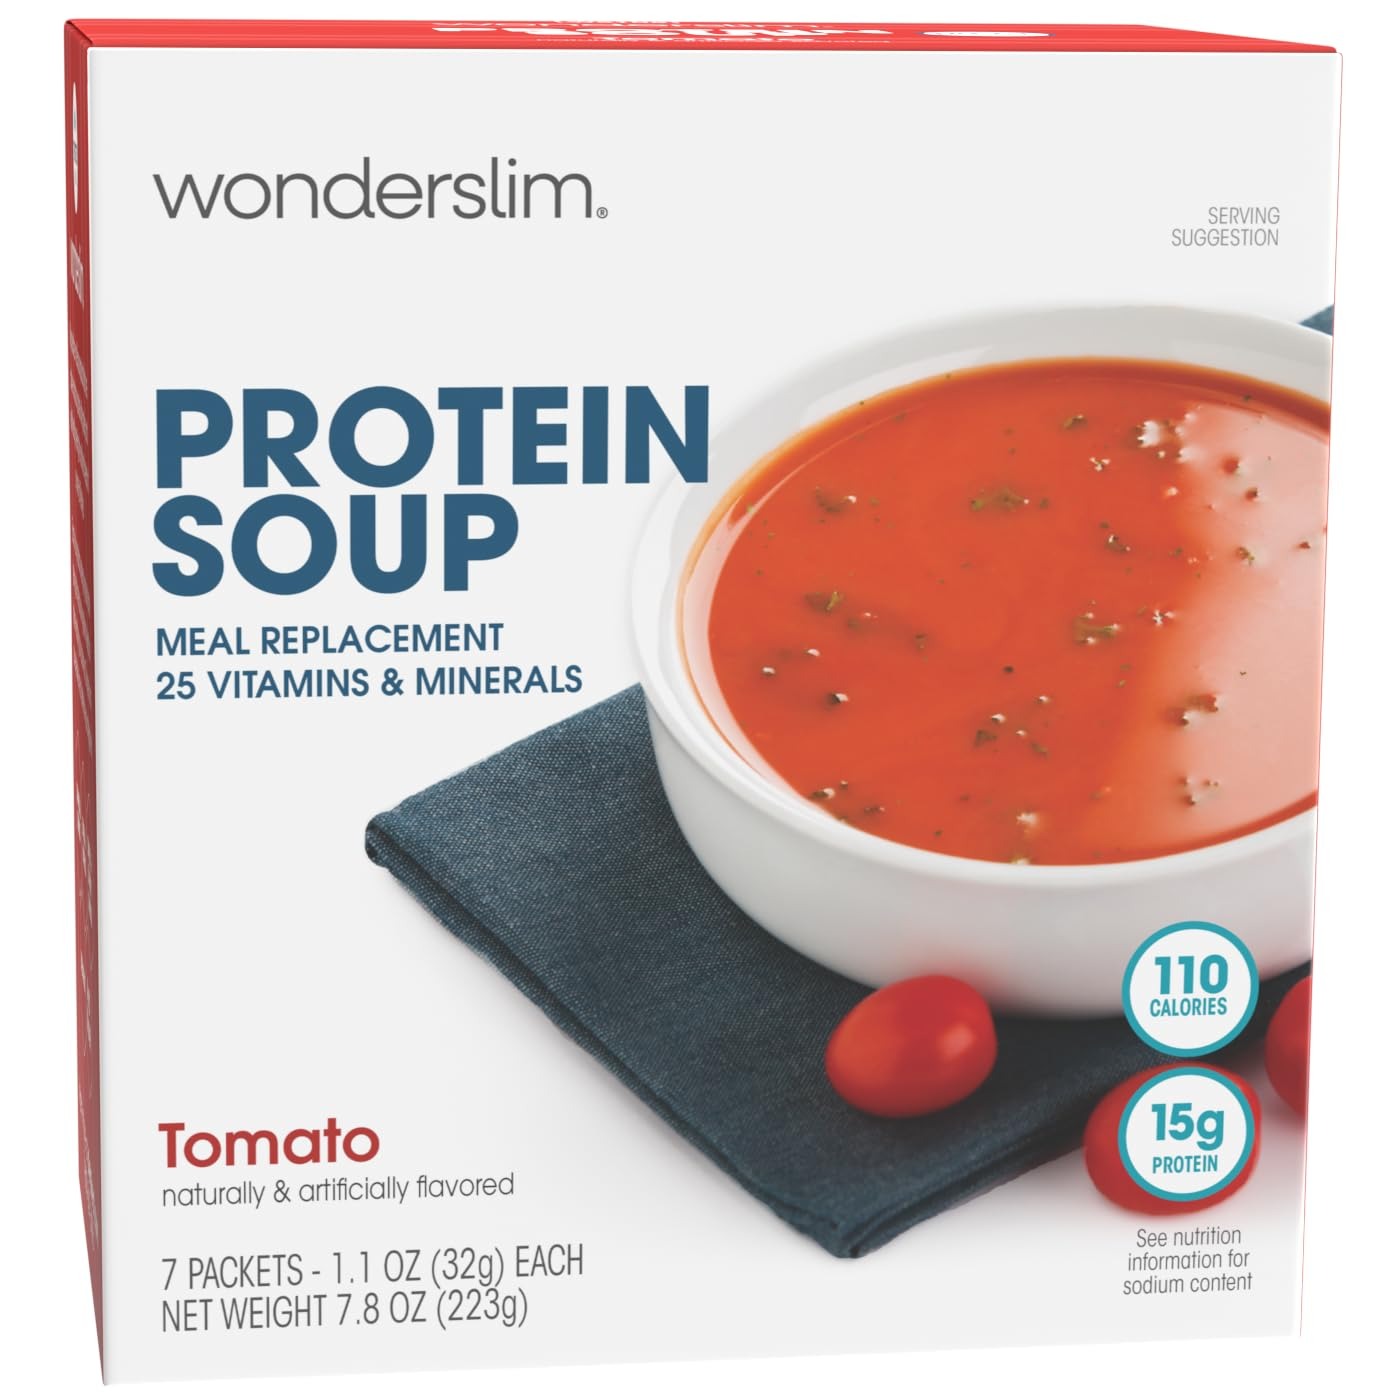
Item Name: WonderSlim Protein Soup, Tomato, Low Fat, Gluten Free (7ct)
Bullet Point 1: Delicious Protein Soup: Savor the rich flavors of our protein-packed soup, a delicious option that satisfies the taste buds with every spoonful. Made with only 110 calories and 1.5g fat or less per serving, this wholesome meal can be enjoyed without the guilt!
Bullet Point 2: Protein Packed: Fuel the body with up to 15g of protein in each serving! Our hearty soup is designed to help one stay energized and satisfied throughout the day.
Bullet Point 3: Quality Ingredients: Our tasty soup offers savory goodness with minimal carbs to support ones health and wellness goals. Select flavors keto friendly!
Bullet Point 4: On The Go Nutrition: Not only is our protein soup a lighter, healthier option it is also convenient! Each box contains 7 individual instant soup mix packets, perfect for those on the go. Mix up a cup of delicious soup and enjoy at any time of the day, anywhere.
Bullet Point 5: Trusted Brand: Wonderslim is focused on delivering delicious high-protein, low-carb options that meet the nutritional needs of most health and wellness lifestyles. Whether maintaining or just getting started in one's health journey, we have something tasty to help reach wellness goals!
Product Description: WonderSlim protein soup mix provides a cup of delicious, tasty soup in an instant, and will help curb any hunger pangs with 15g protein. Contains 8g net carbs, 110 calories, and 1.5g fat. This dried soup mix is surprisingly filling, easy to prepare, and comes in individual single-serving powder packets which travel well. Making this soup a great choice for a hot lunch at work or away from home. Combining great taste with convenience, this instant soup mix complements any weight management or healthy diet plan. Just add hot water for a delicious protein meal or snack that can be enjoyed anywhere. WonderSlim - Weight Management Made Simple
Value: 7.8
Unit: Ounce

Price: 28.68